Yield (wine)

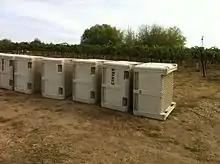
The size of harvest bins can vary from small trays to half tons bins.

In most of Europe, yield is measured in hectoliters per hectare, i.e., by the volume of wine. In most of the New World, yield is measured in tonnes per hectare (or short tons per acre in the USA) – i.e. by mass of grapes produced per unit area.